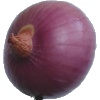
Label: Onion Red Peeled 1